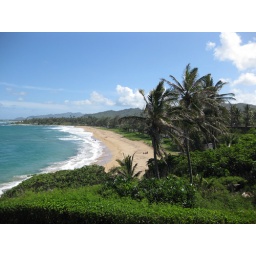
beautiful beach and palms just below our balcony